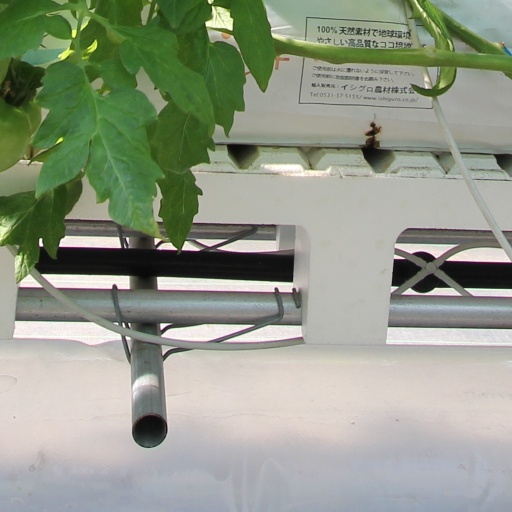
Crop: tomato